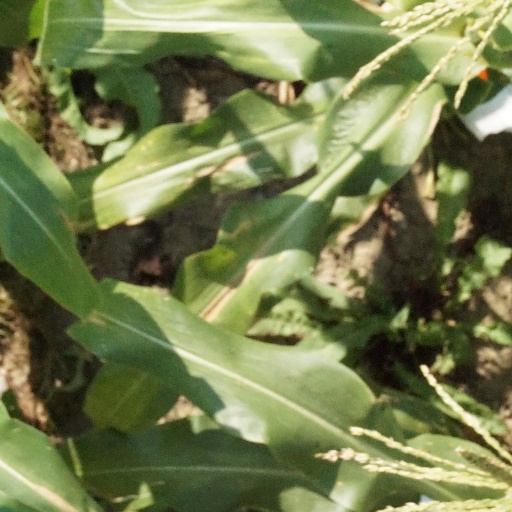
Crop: maize; corn